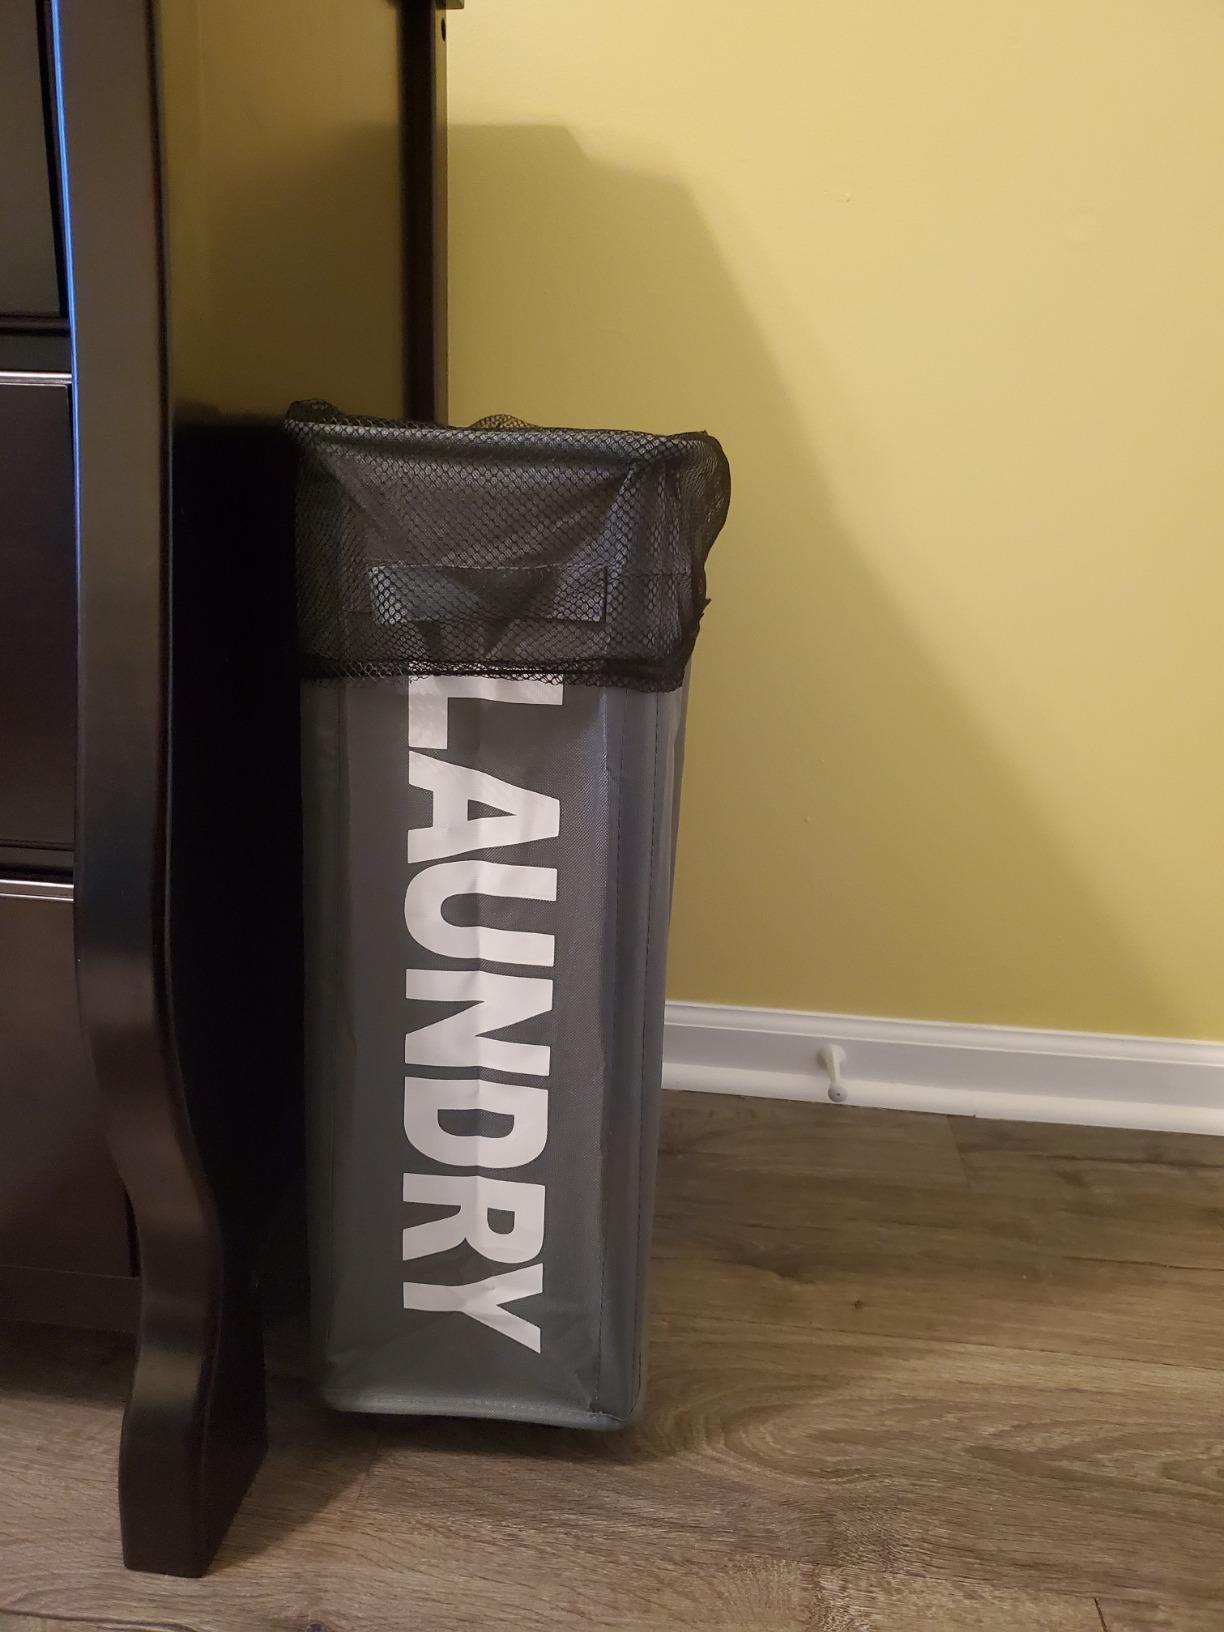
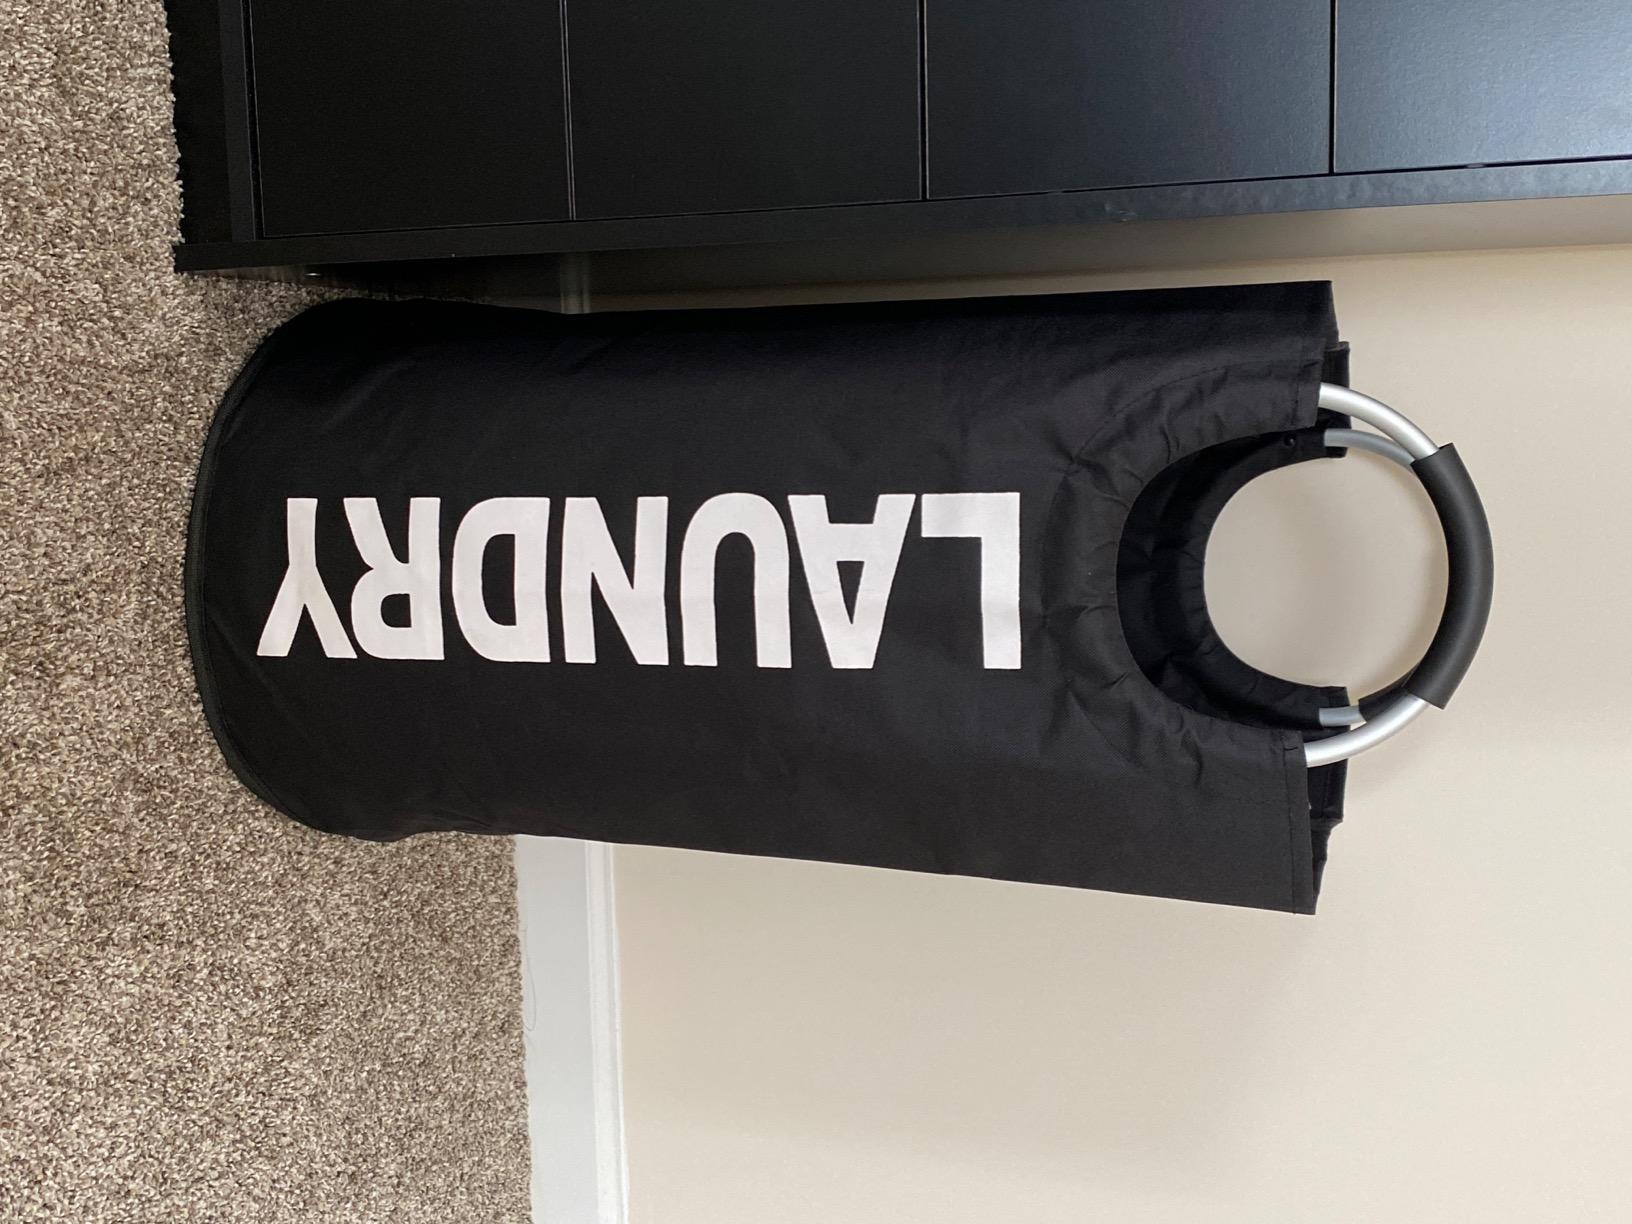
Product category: items_hamper
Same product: no